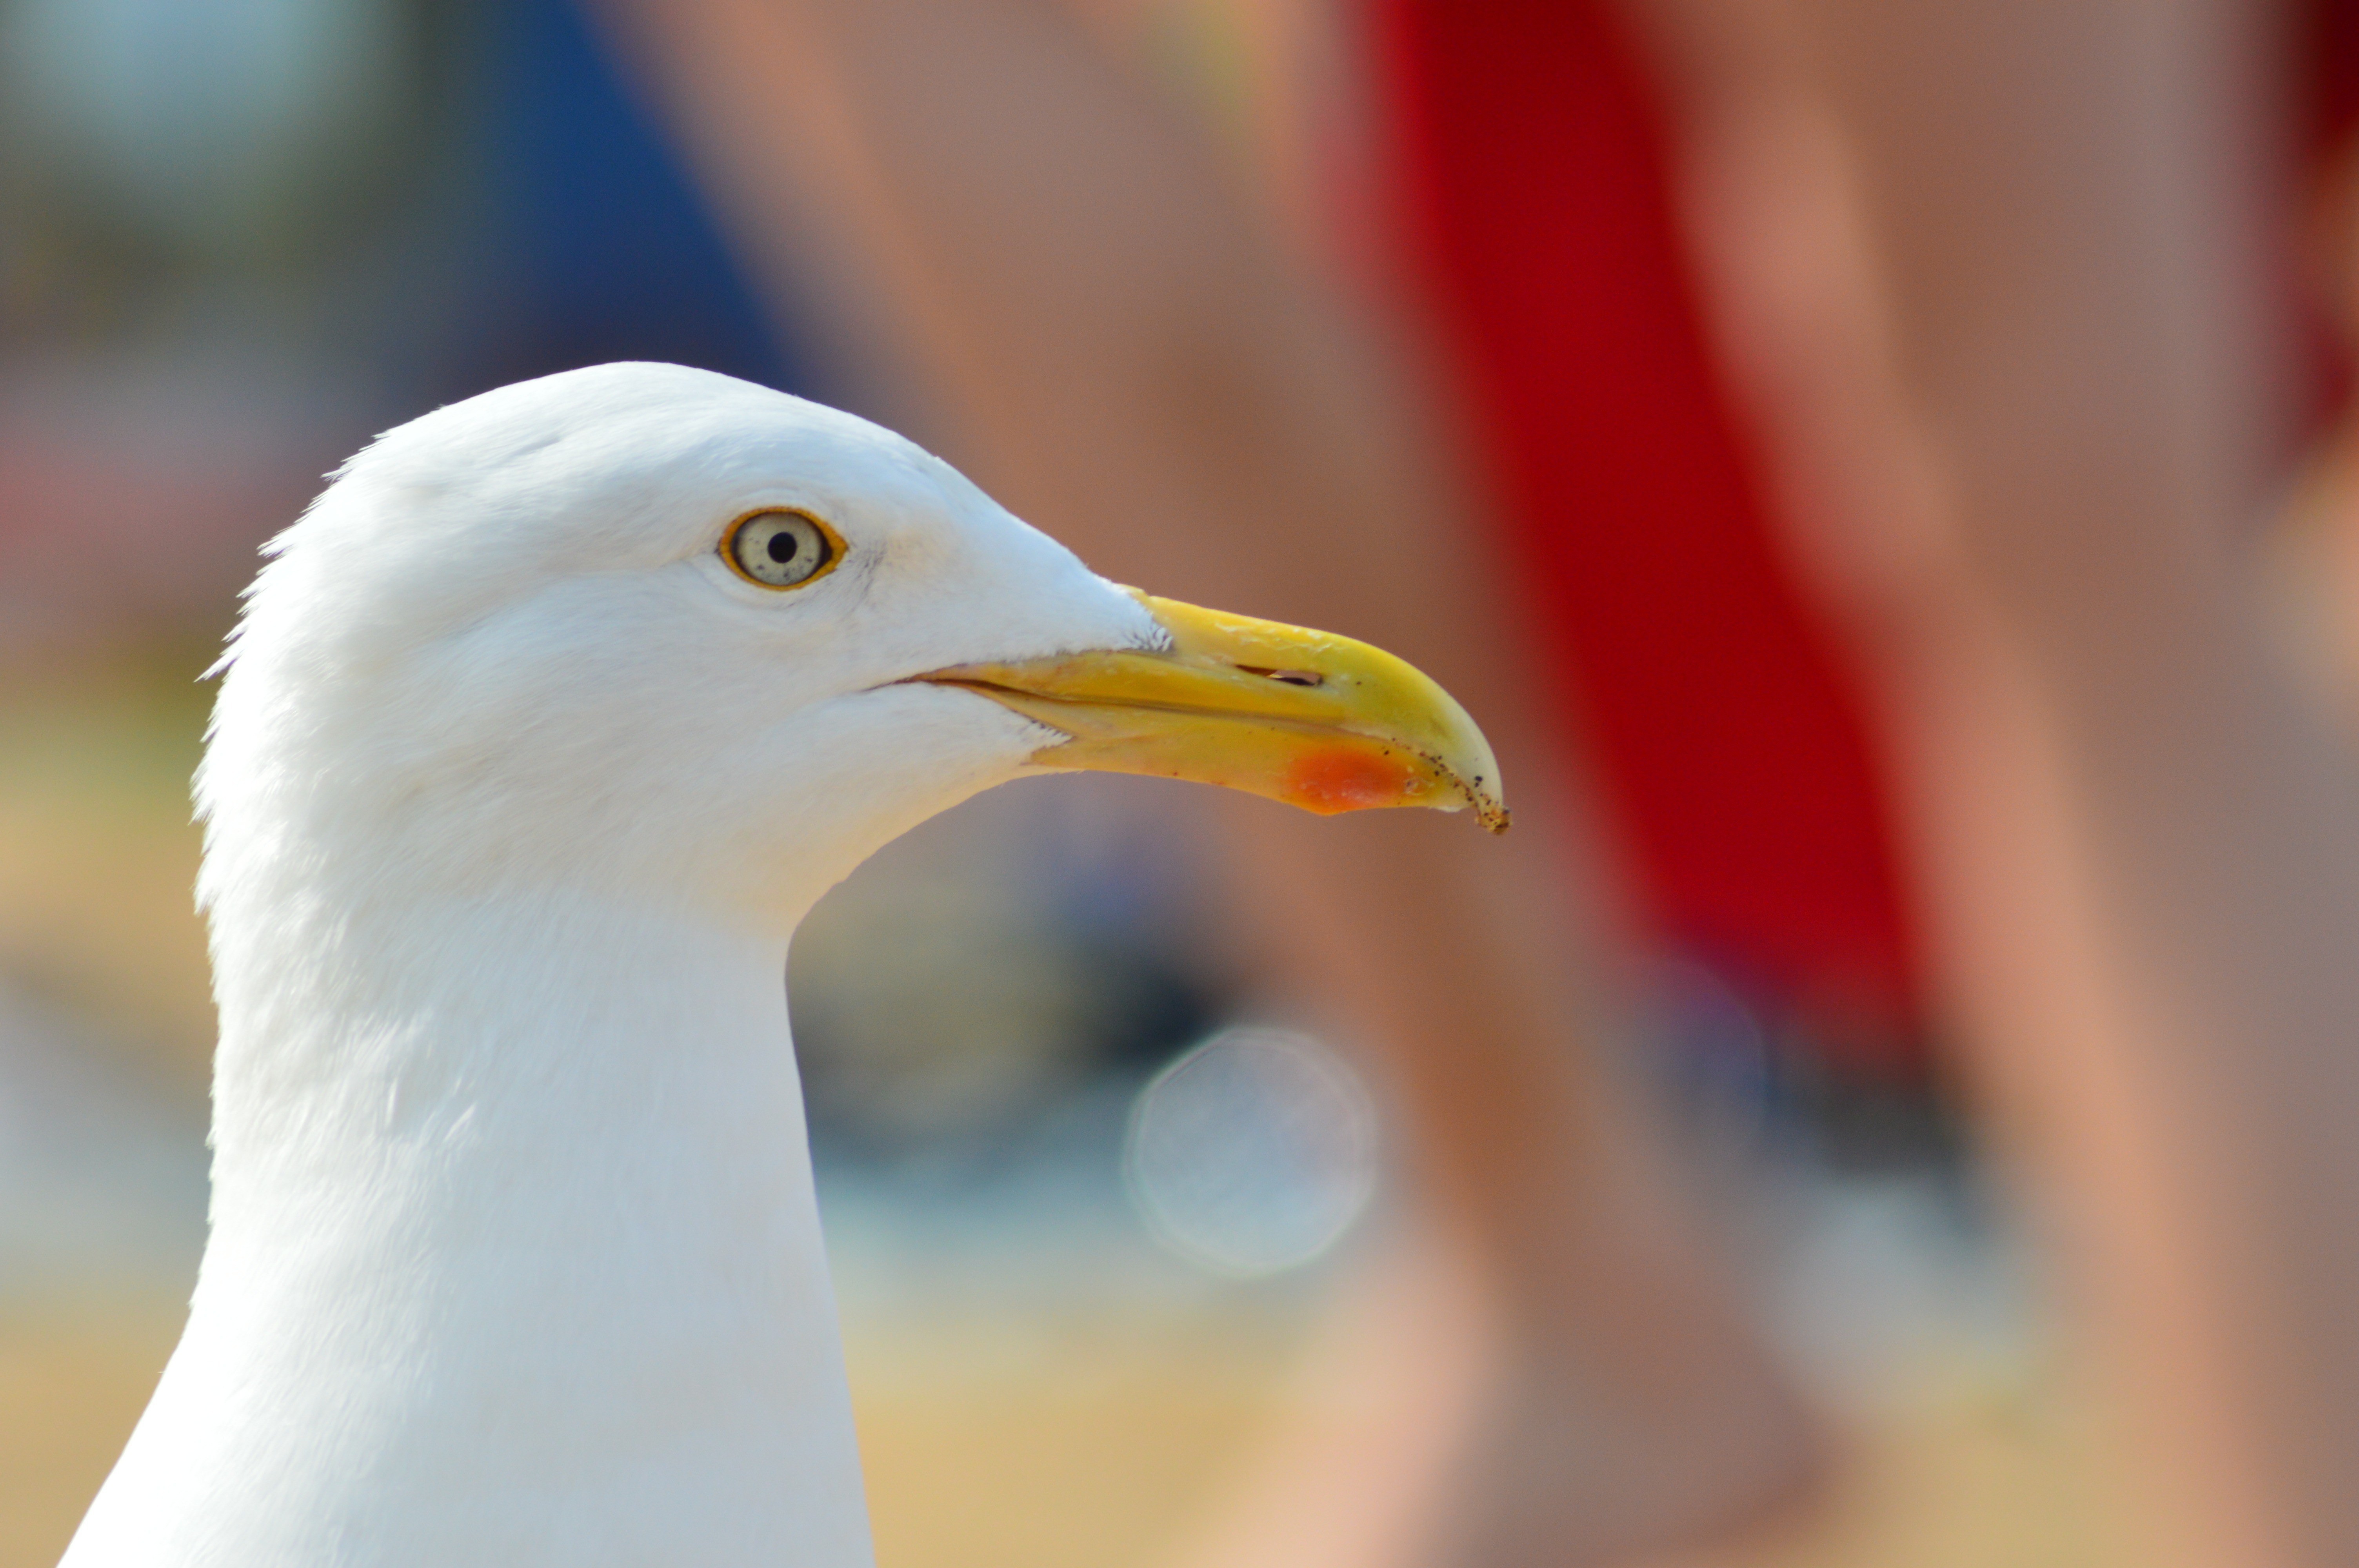
beach, bird, wing, seabird, seagull, gull, beak, fauna, close up, birds, vertebrate, charadriiformes, european herring gull